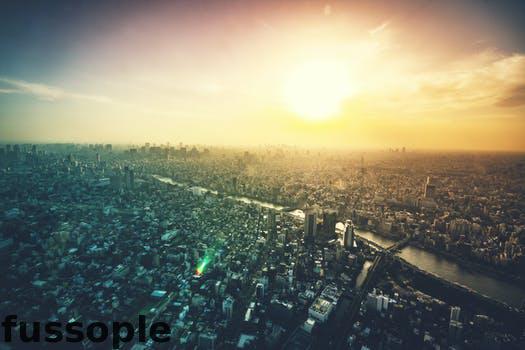
Label: Watermark